Robert P. McCulloch

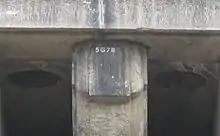
Numbered stones can still be seen at London Bridge in Lake Havasu City, Arizona

It took three years to complete the project. The structure was dismantled block by block, with each block marked with a number and its position catalogued. The granite pieces were stacked at the Surrey Commercial Docks, and then were shipped through the Panama Canal to Long Beach, California. From Long Beach, the granite blocks were trucked inland . The bridge was reassembled by matching the numbered stones, and filling beneath the bridge with native soil for support during reconstruction. The work was done by Sundt Construction.